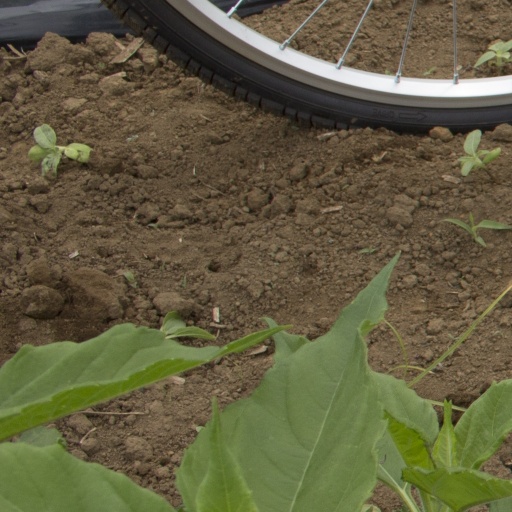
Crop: Jerusalem artichoke